George Rundle Prynne

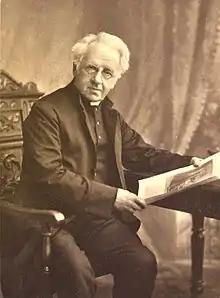
George Rundle Prynne

George Rundle Prynne (1818–1903) was a British Anglo-Catholic cleric in south-west England, known for his Tractarian and ritualist views. He is also notable as a hymn-writer: his "Jesu(s), Meek and Gentle" ranked with "Jesus Loves Me" and "Near the Cross" for American Protestants in the later 19th century".